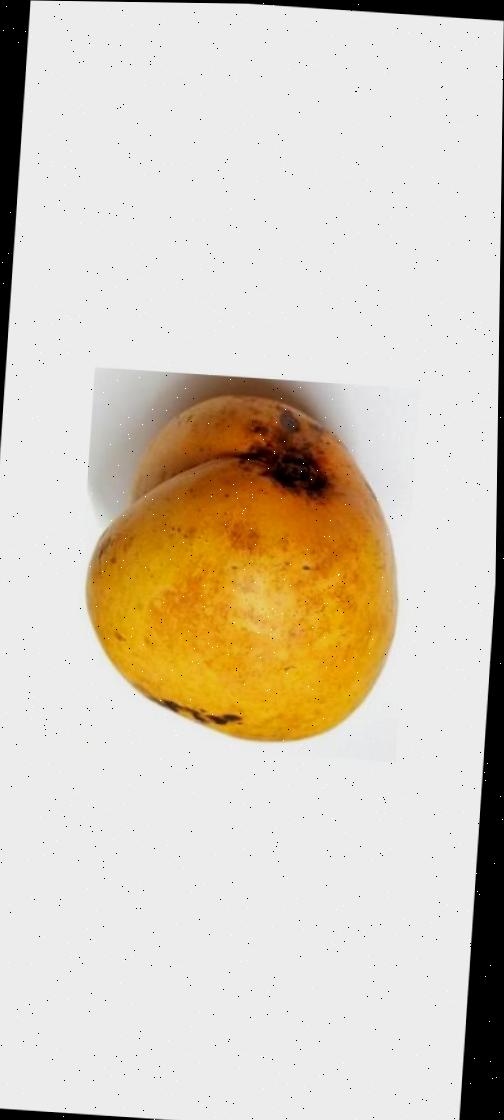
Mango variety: Bari-11